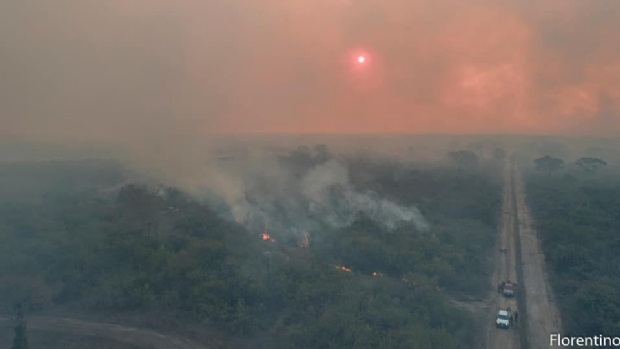
Fire: yes
Smoke: yes